Finnur Freyr Stefánsson

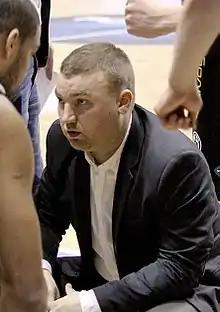

Finnur Freyr Stefánsson (born 29 October 1983) is an Icelandic professional basketball coach. With KR, he won the Icelandic championship five years in a row from 2014 to 2018 and the Icelandic Men's Basketball Cup in 2016 and 2017. He has served as an assistant coach to the Icelandic men's national basketball team from 2014, helping the team to EuroBasket 2015 and EuroBasket 2017.